Lucie Wolf

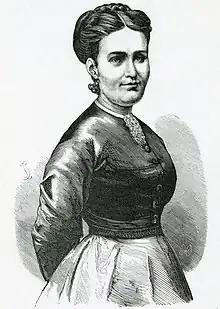

Born in Bergen, Wolf was the daughter of Svend Johannesen (1796–1882) and Johanne Andrea Jonsdotter (1799–1862).